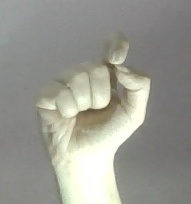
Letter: fa